Tbilisi Open Air

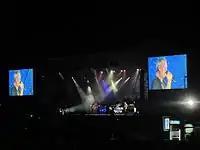
Deep Purple at Tbilisi Open Air 2013

The 2012 event was held on Tbilisi Valley at the outskirts of the city. Headliner of the festival was a legendary Russian band DDT, which caused a lot of local interest. Total attendance was over 50 000, which remains as a record not only in Georgia, but in whole Caucasus region.